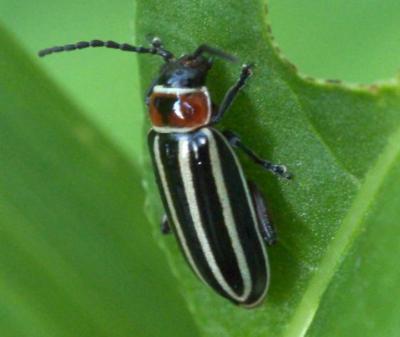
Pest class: occasional_pest